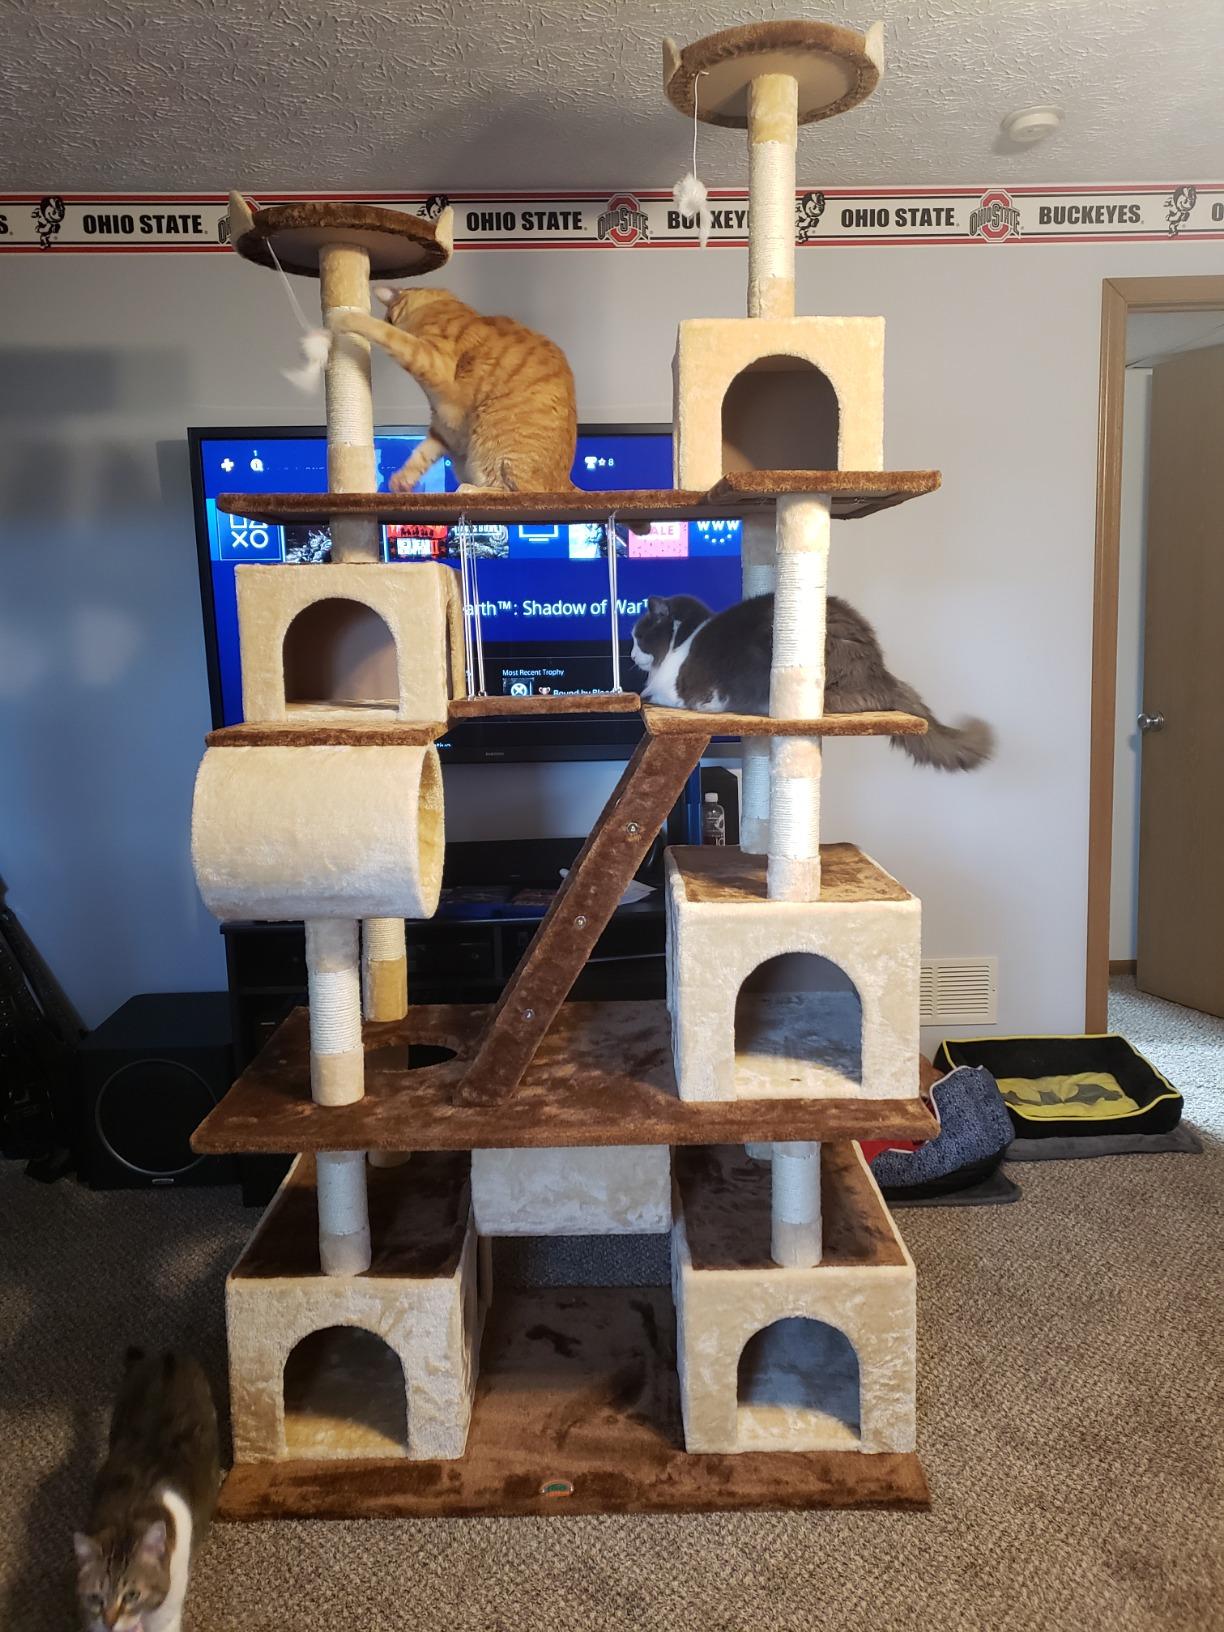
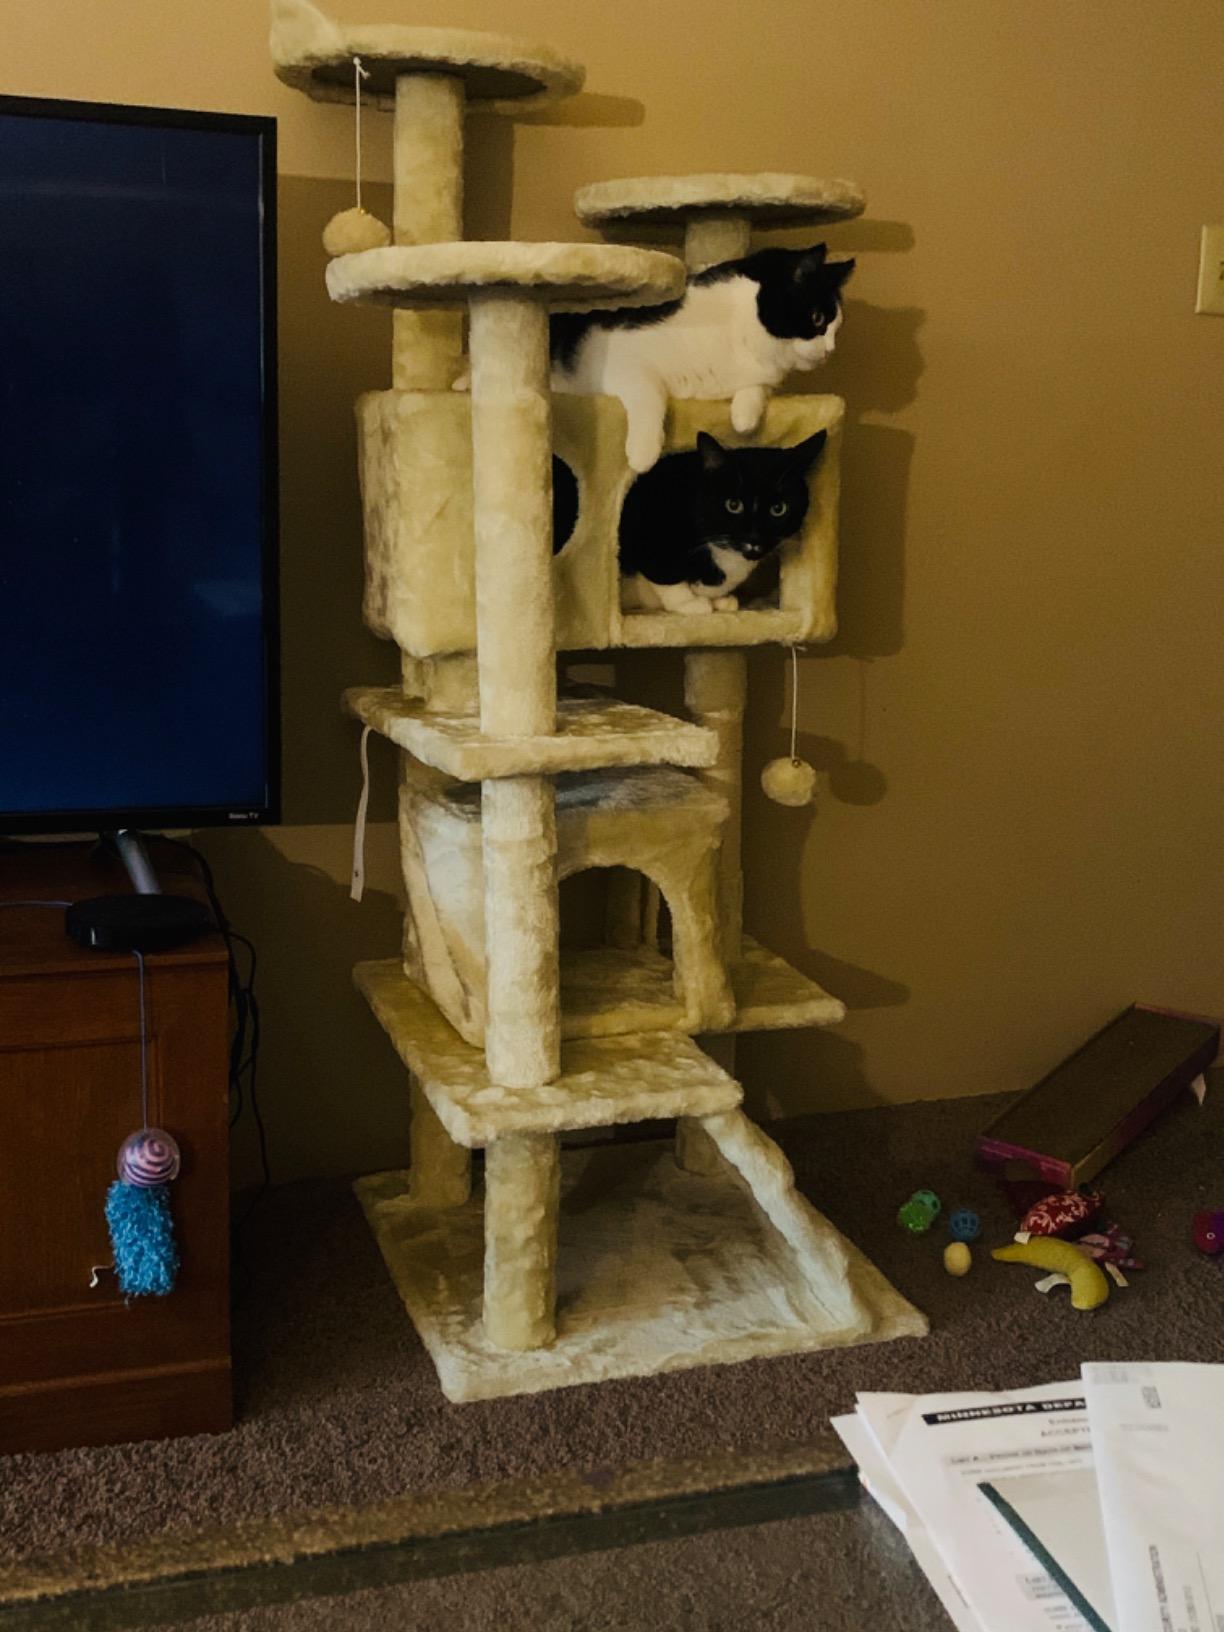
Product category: items_cat tree
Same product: no